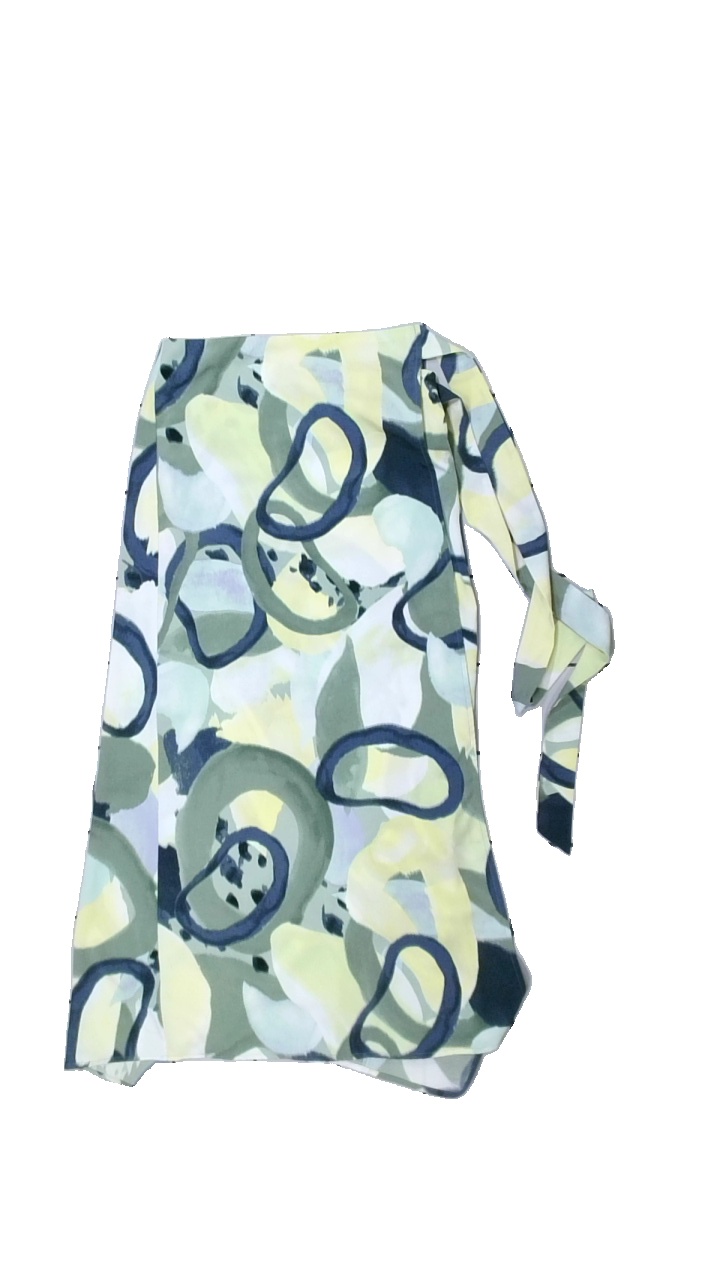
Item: Blazer (Ladies)
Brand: Monki
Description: Wraparound skirt with tie detail
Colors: Green, Yellow, White, Multicolor
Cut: Loose
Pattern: Other
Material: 100% Polyester
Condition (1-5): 5
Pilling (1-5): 5
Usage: Reuse
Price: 50-100